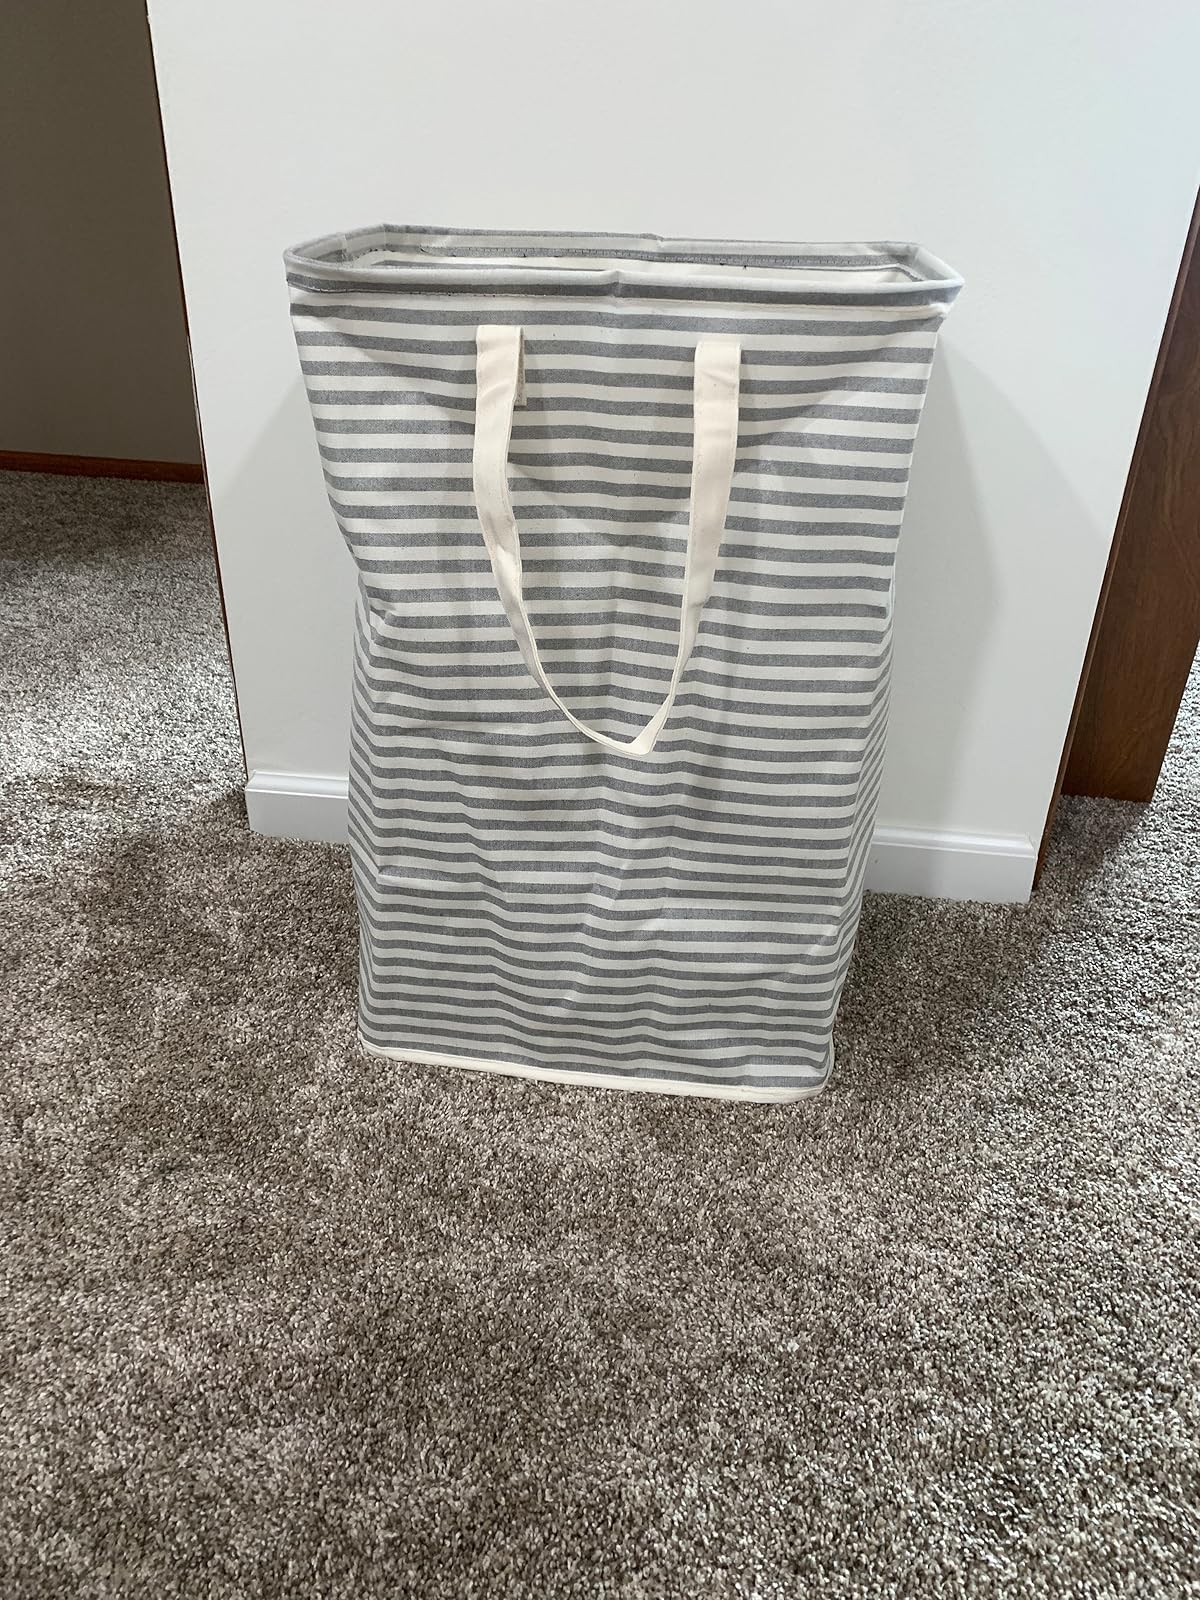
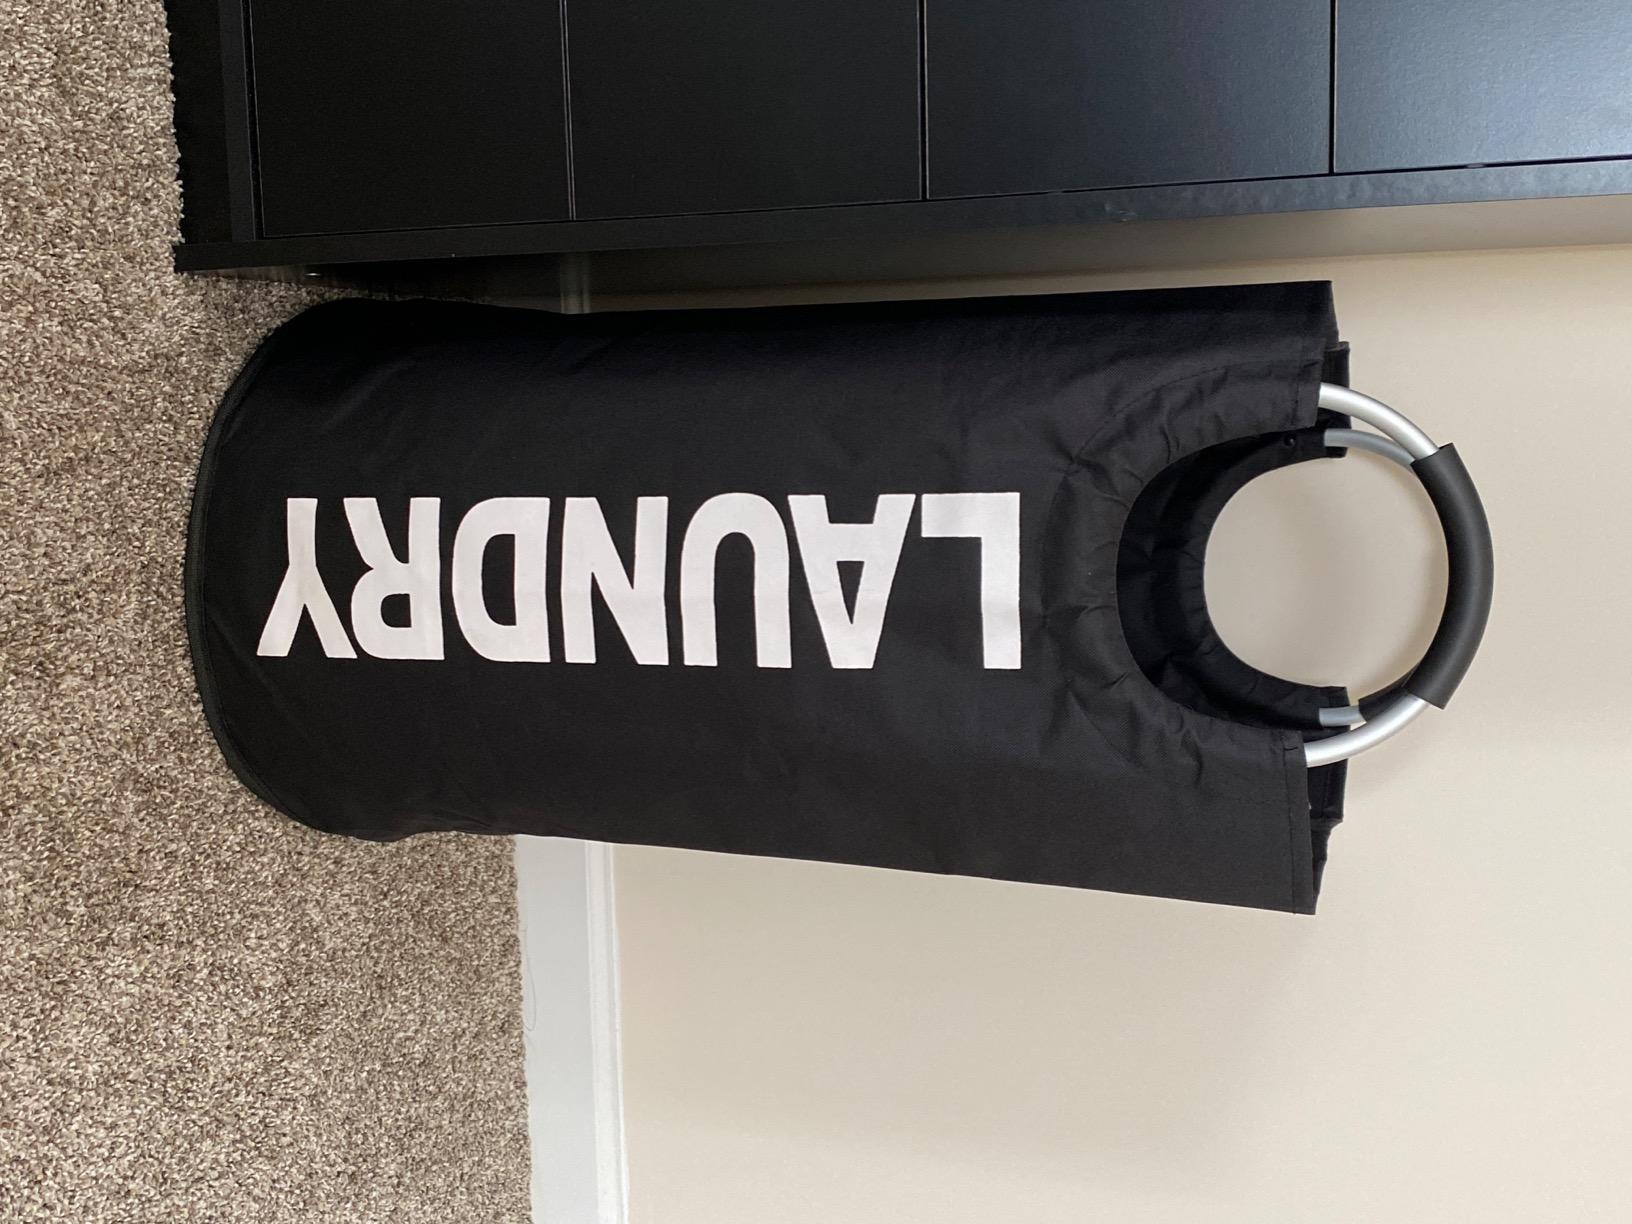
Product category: items_hamper
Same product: no